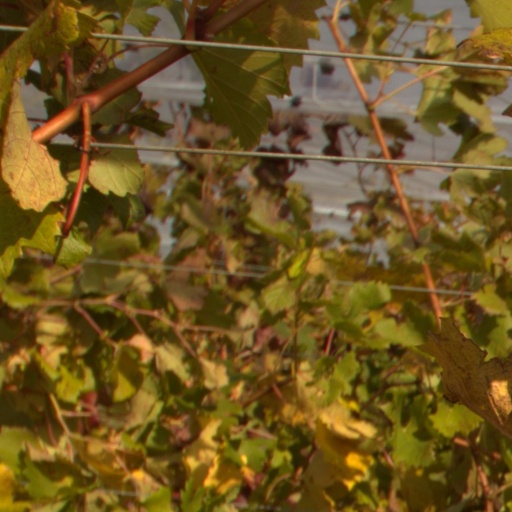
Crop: grape